Stacey Livingstone

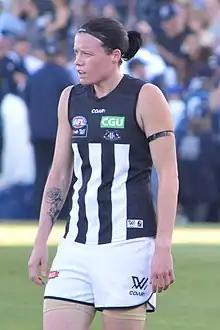
Livingstone playing for Collingwood in February 2017

Stacey Livingstone (born 23 January 1988) is a retired Australian rules footballer who played for Collingwood in the AFL Women's (AFLW).